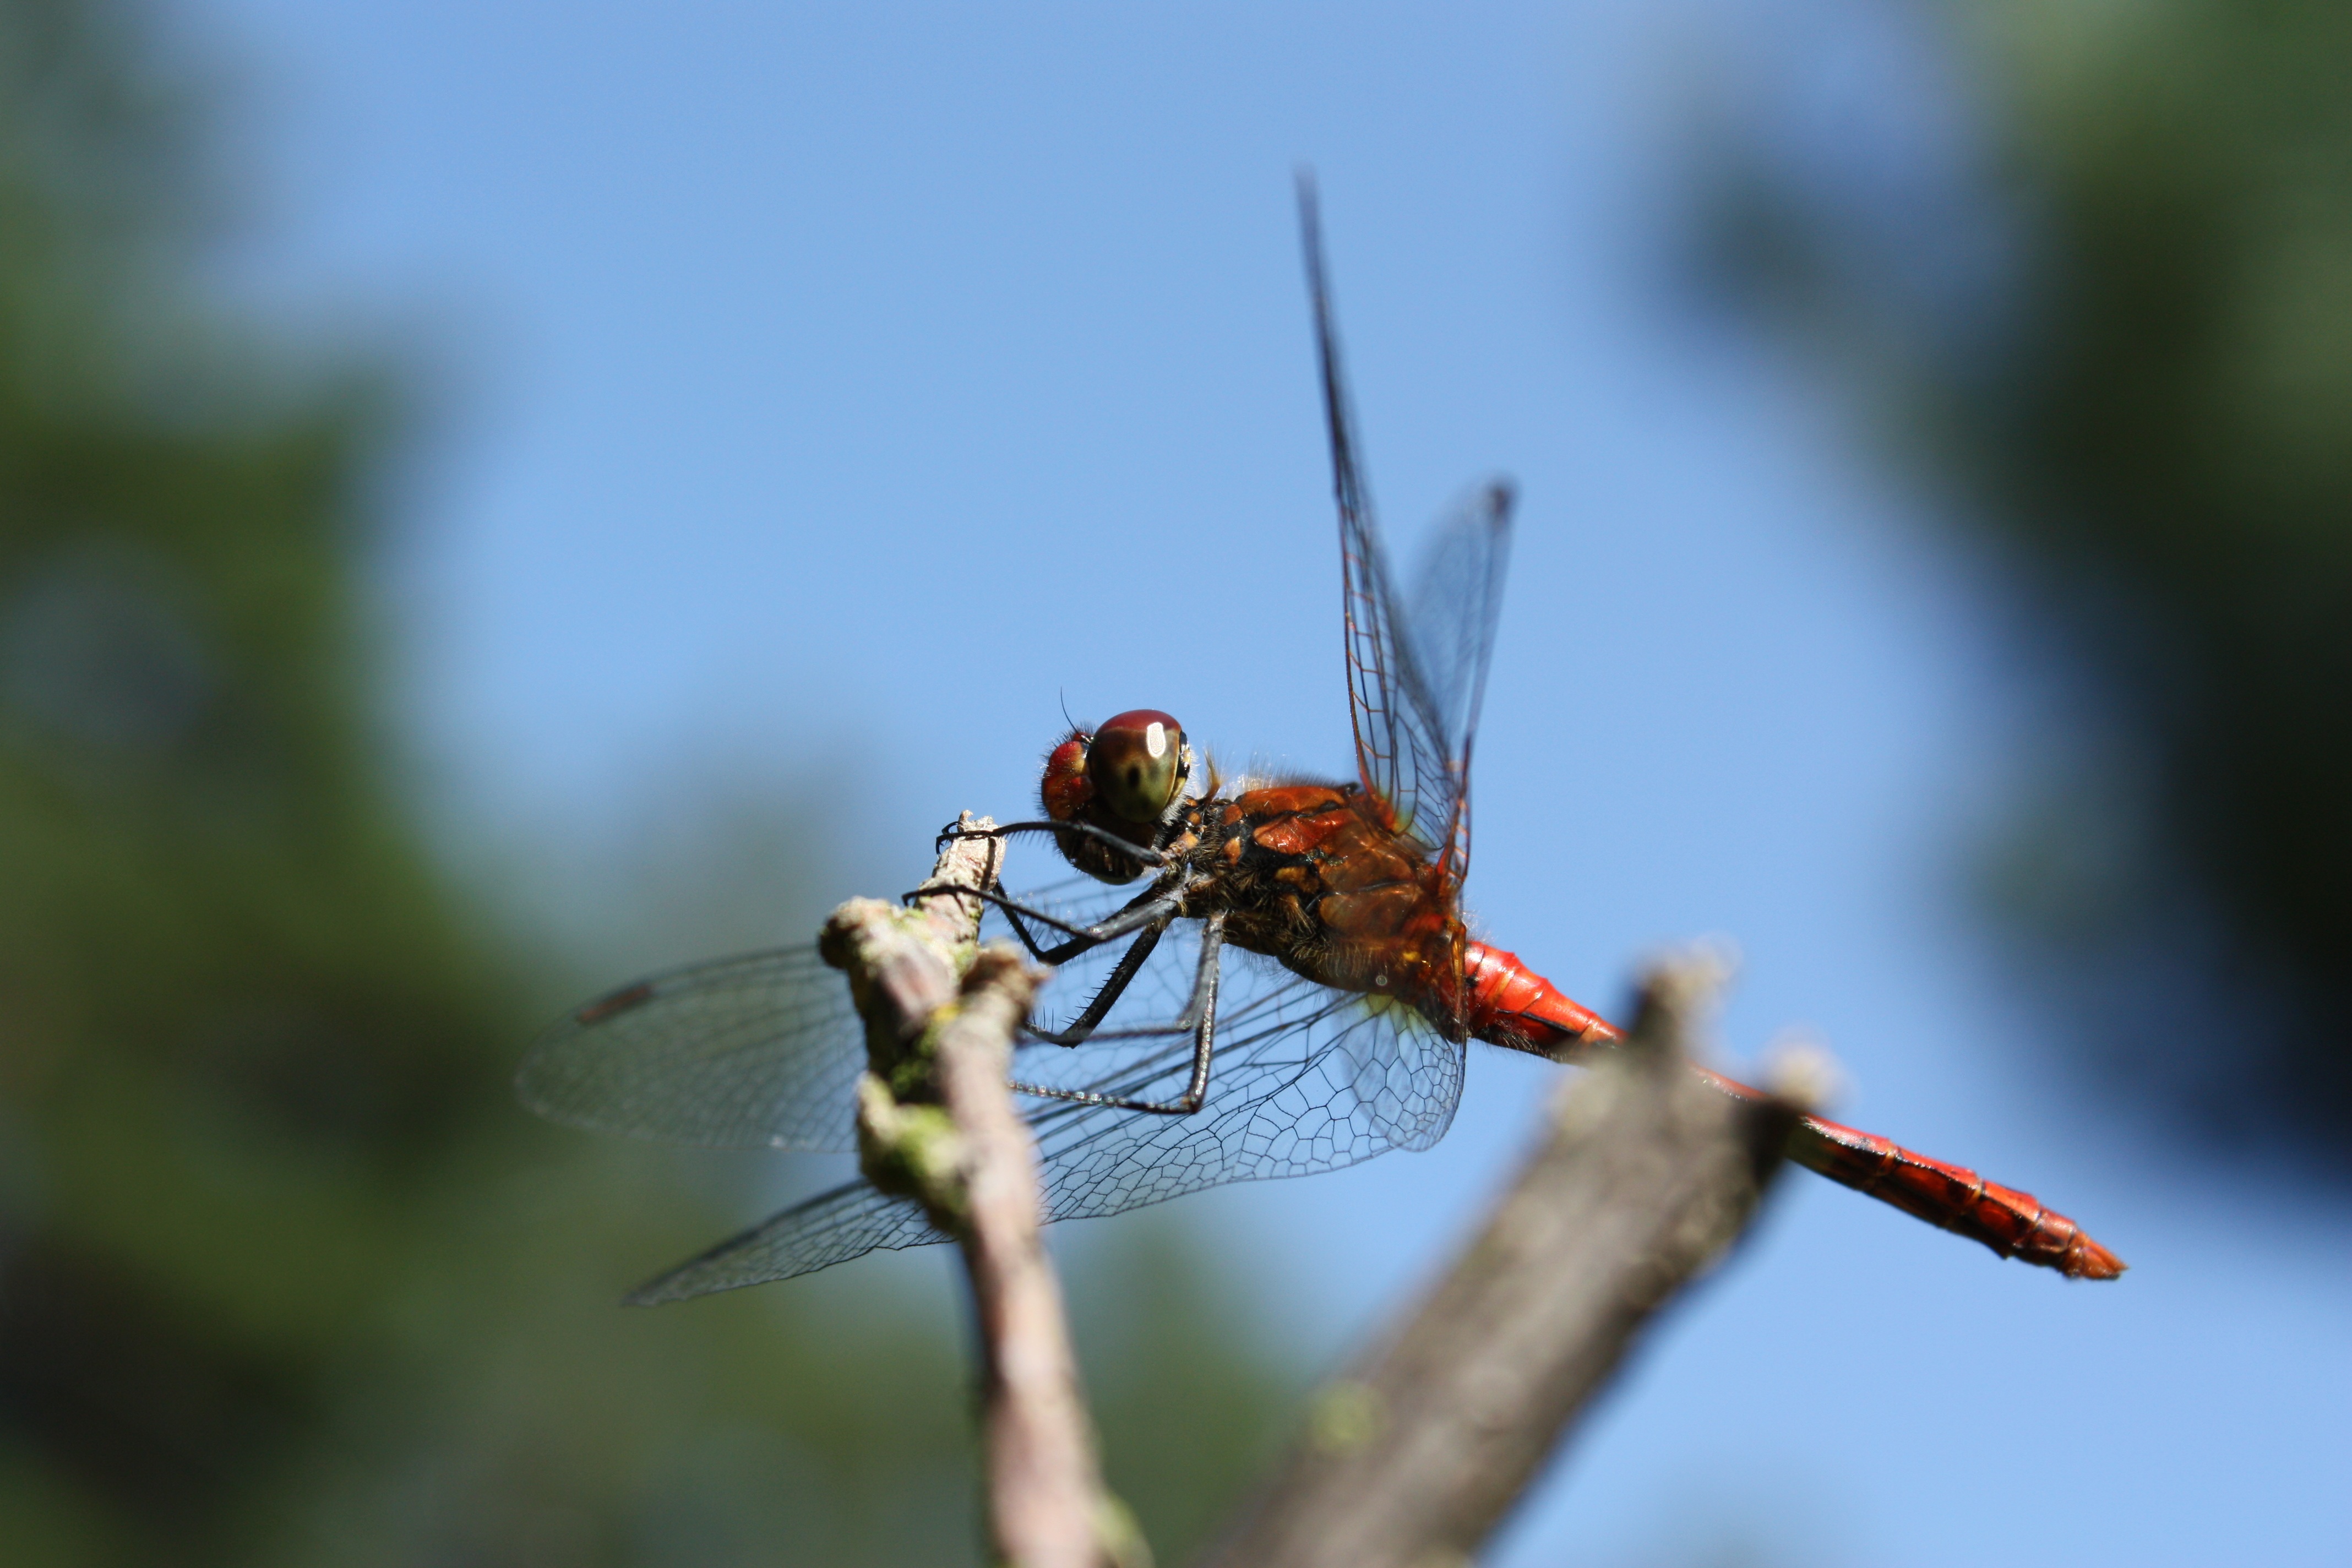
nature, branch, photography, trunk, flying, fly, summer, village, insect, macro, colorful, garden, closeup, flora, fauna, invertebrate, close up, eyes, mask, wings, dragonfly, poland, insects, imago, antennae, macro photography, arthropod, abdomen, compound eyes, wa ka, molt, dragonflies and damseflies, common pa atka, przyoczka, uwaczka, migrant species